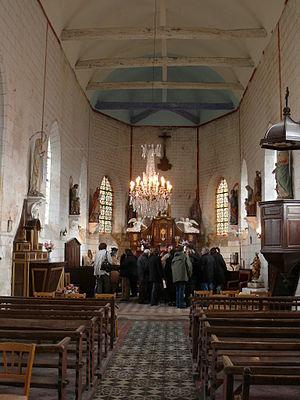
L'église Saint-Pierre de Frémontiers est une église catholique située à Frémontiers, dans le département de la Somme, au sud d'Amiens, en France.
Frémontiers est une commune française située dans le département de la Somme, en région Hauts-de-France.